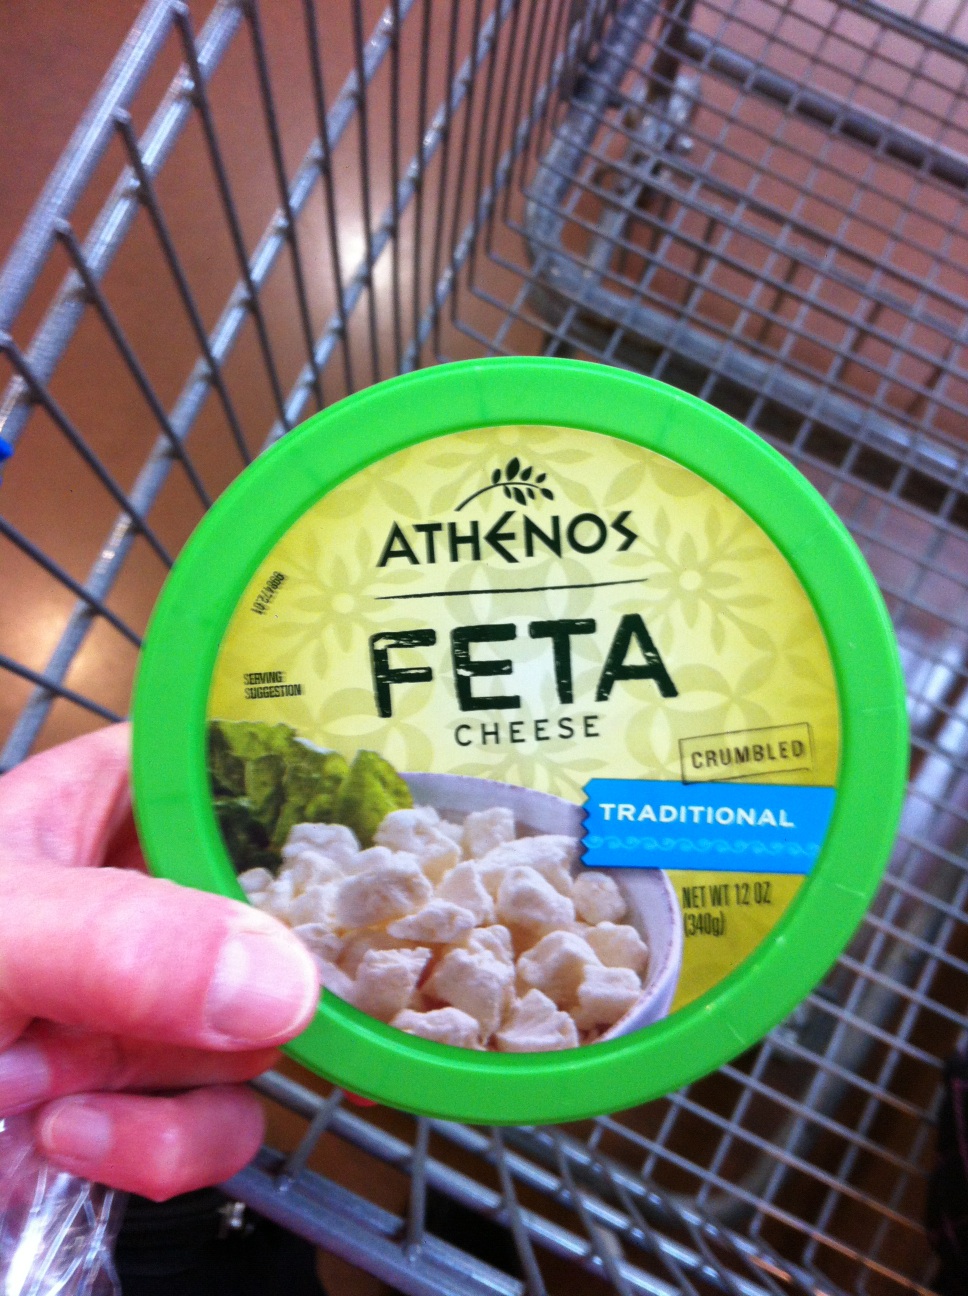Question: What type of cheese is this? Thank you.
Answer: feta